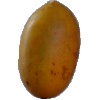
Label: Cucumber Ripe 2